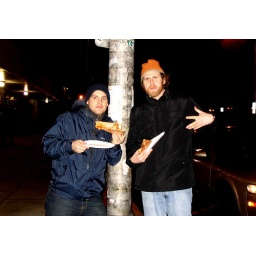
Bill and I eating pizza in NYC